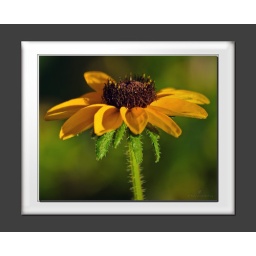
yellow flower by the setting sun by Fr. Tony